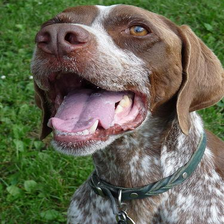
Species: dog
Breed: german shorthaired